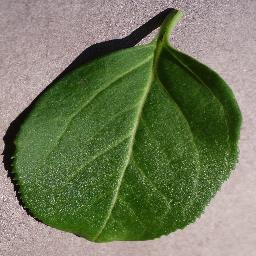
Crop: cherry
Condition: (including_sour)_healthy